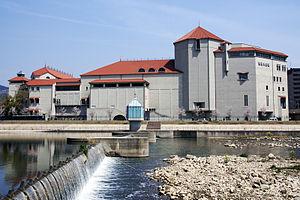
Le Grand Théâtre Takarazuka héberge les arts créatifs de Takarazuka.